Sky position (RA, Dec in degrees): 229.809, 8.004
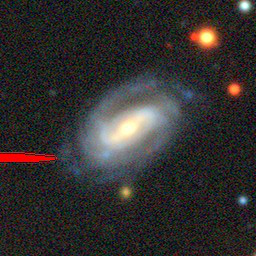
Galaxy morphology: Barred Spiral Galaxies